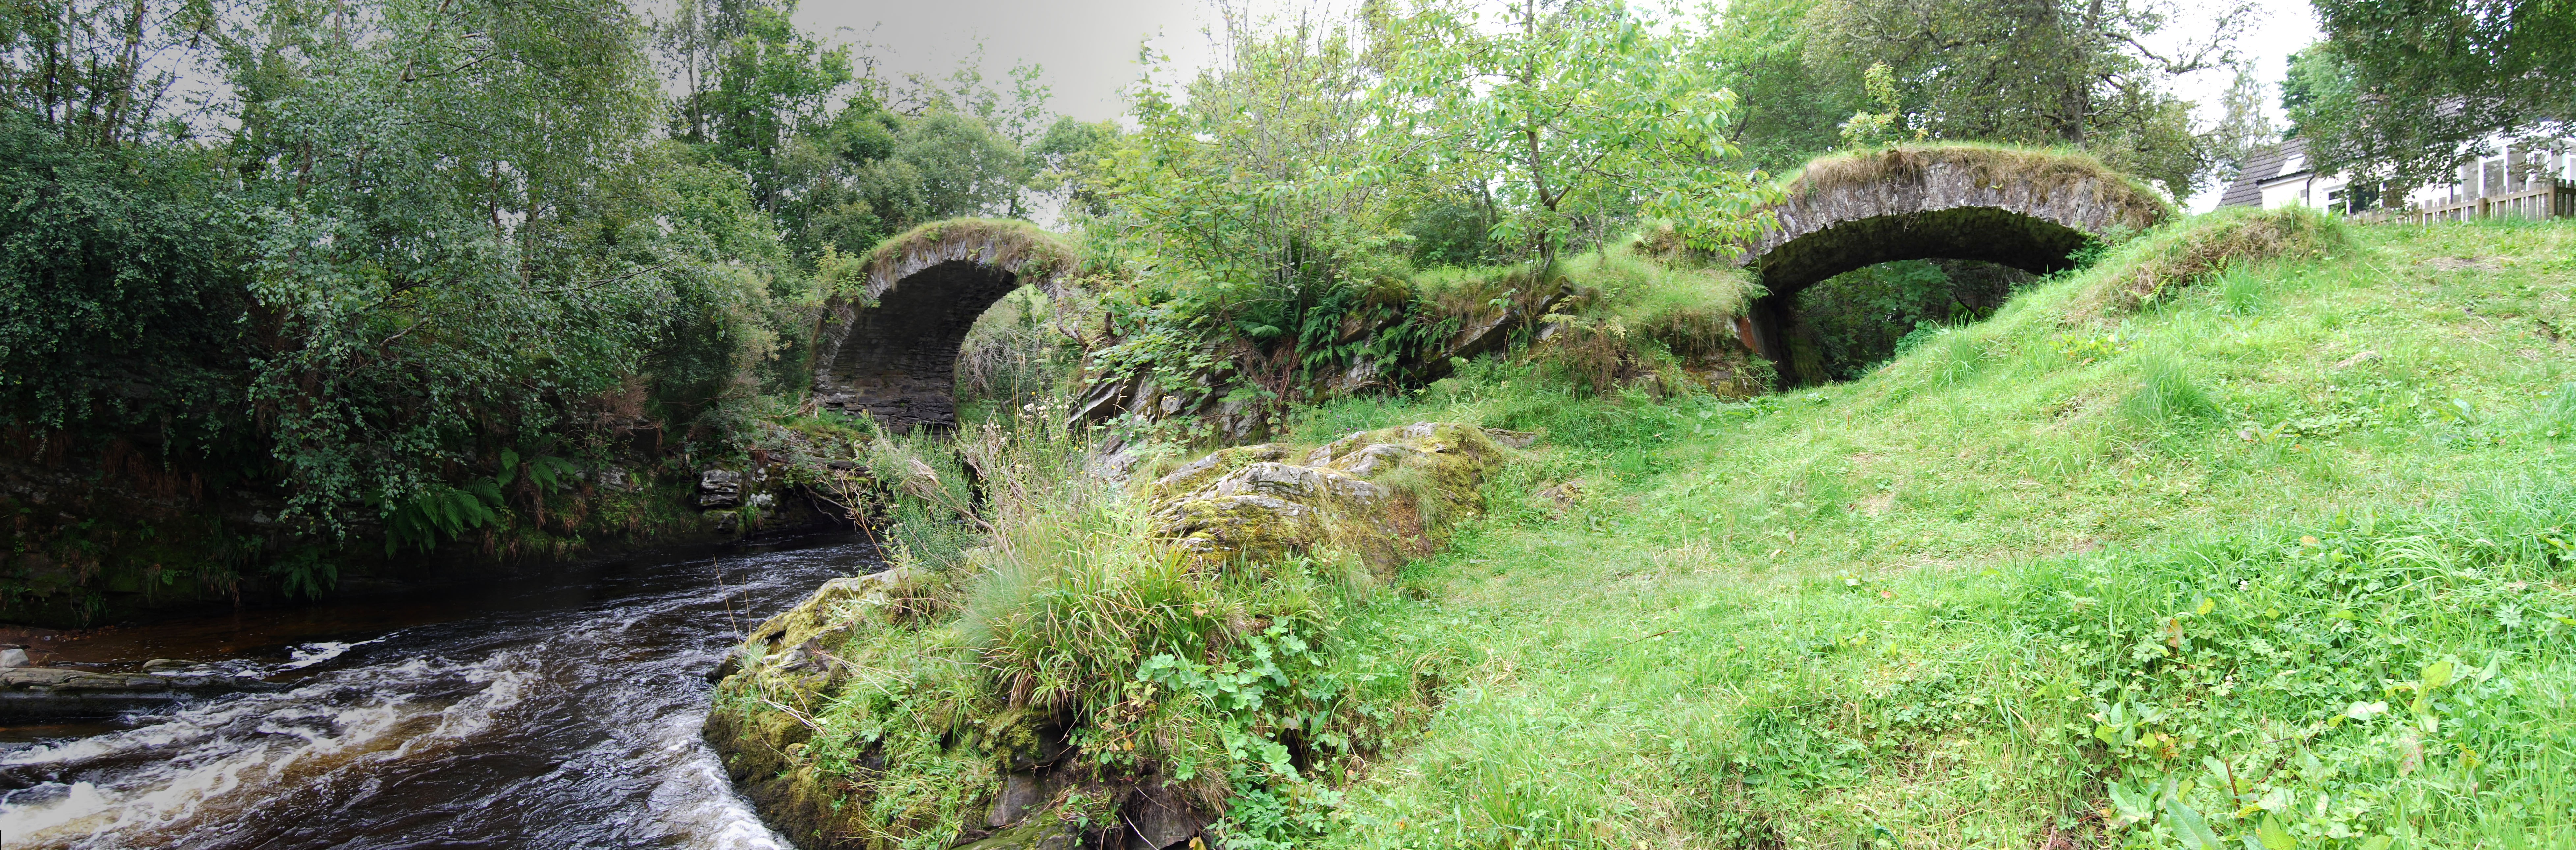
forest, trail, bridge, river, canal, stream, jungle, waterway, rainforest, wetland, scotland, torrent, habitat, ecosystem, nature reserve